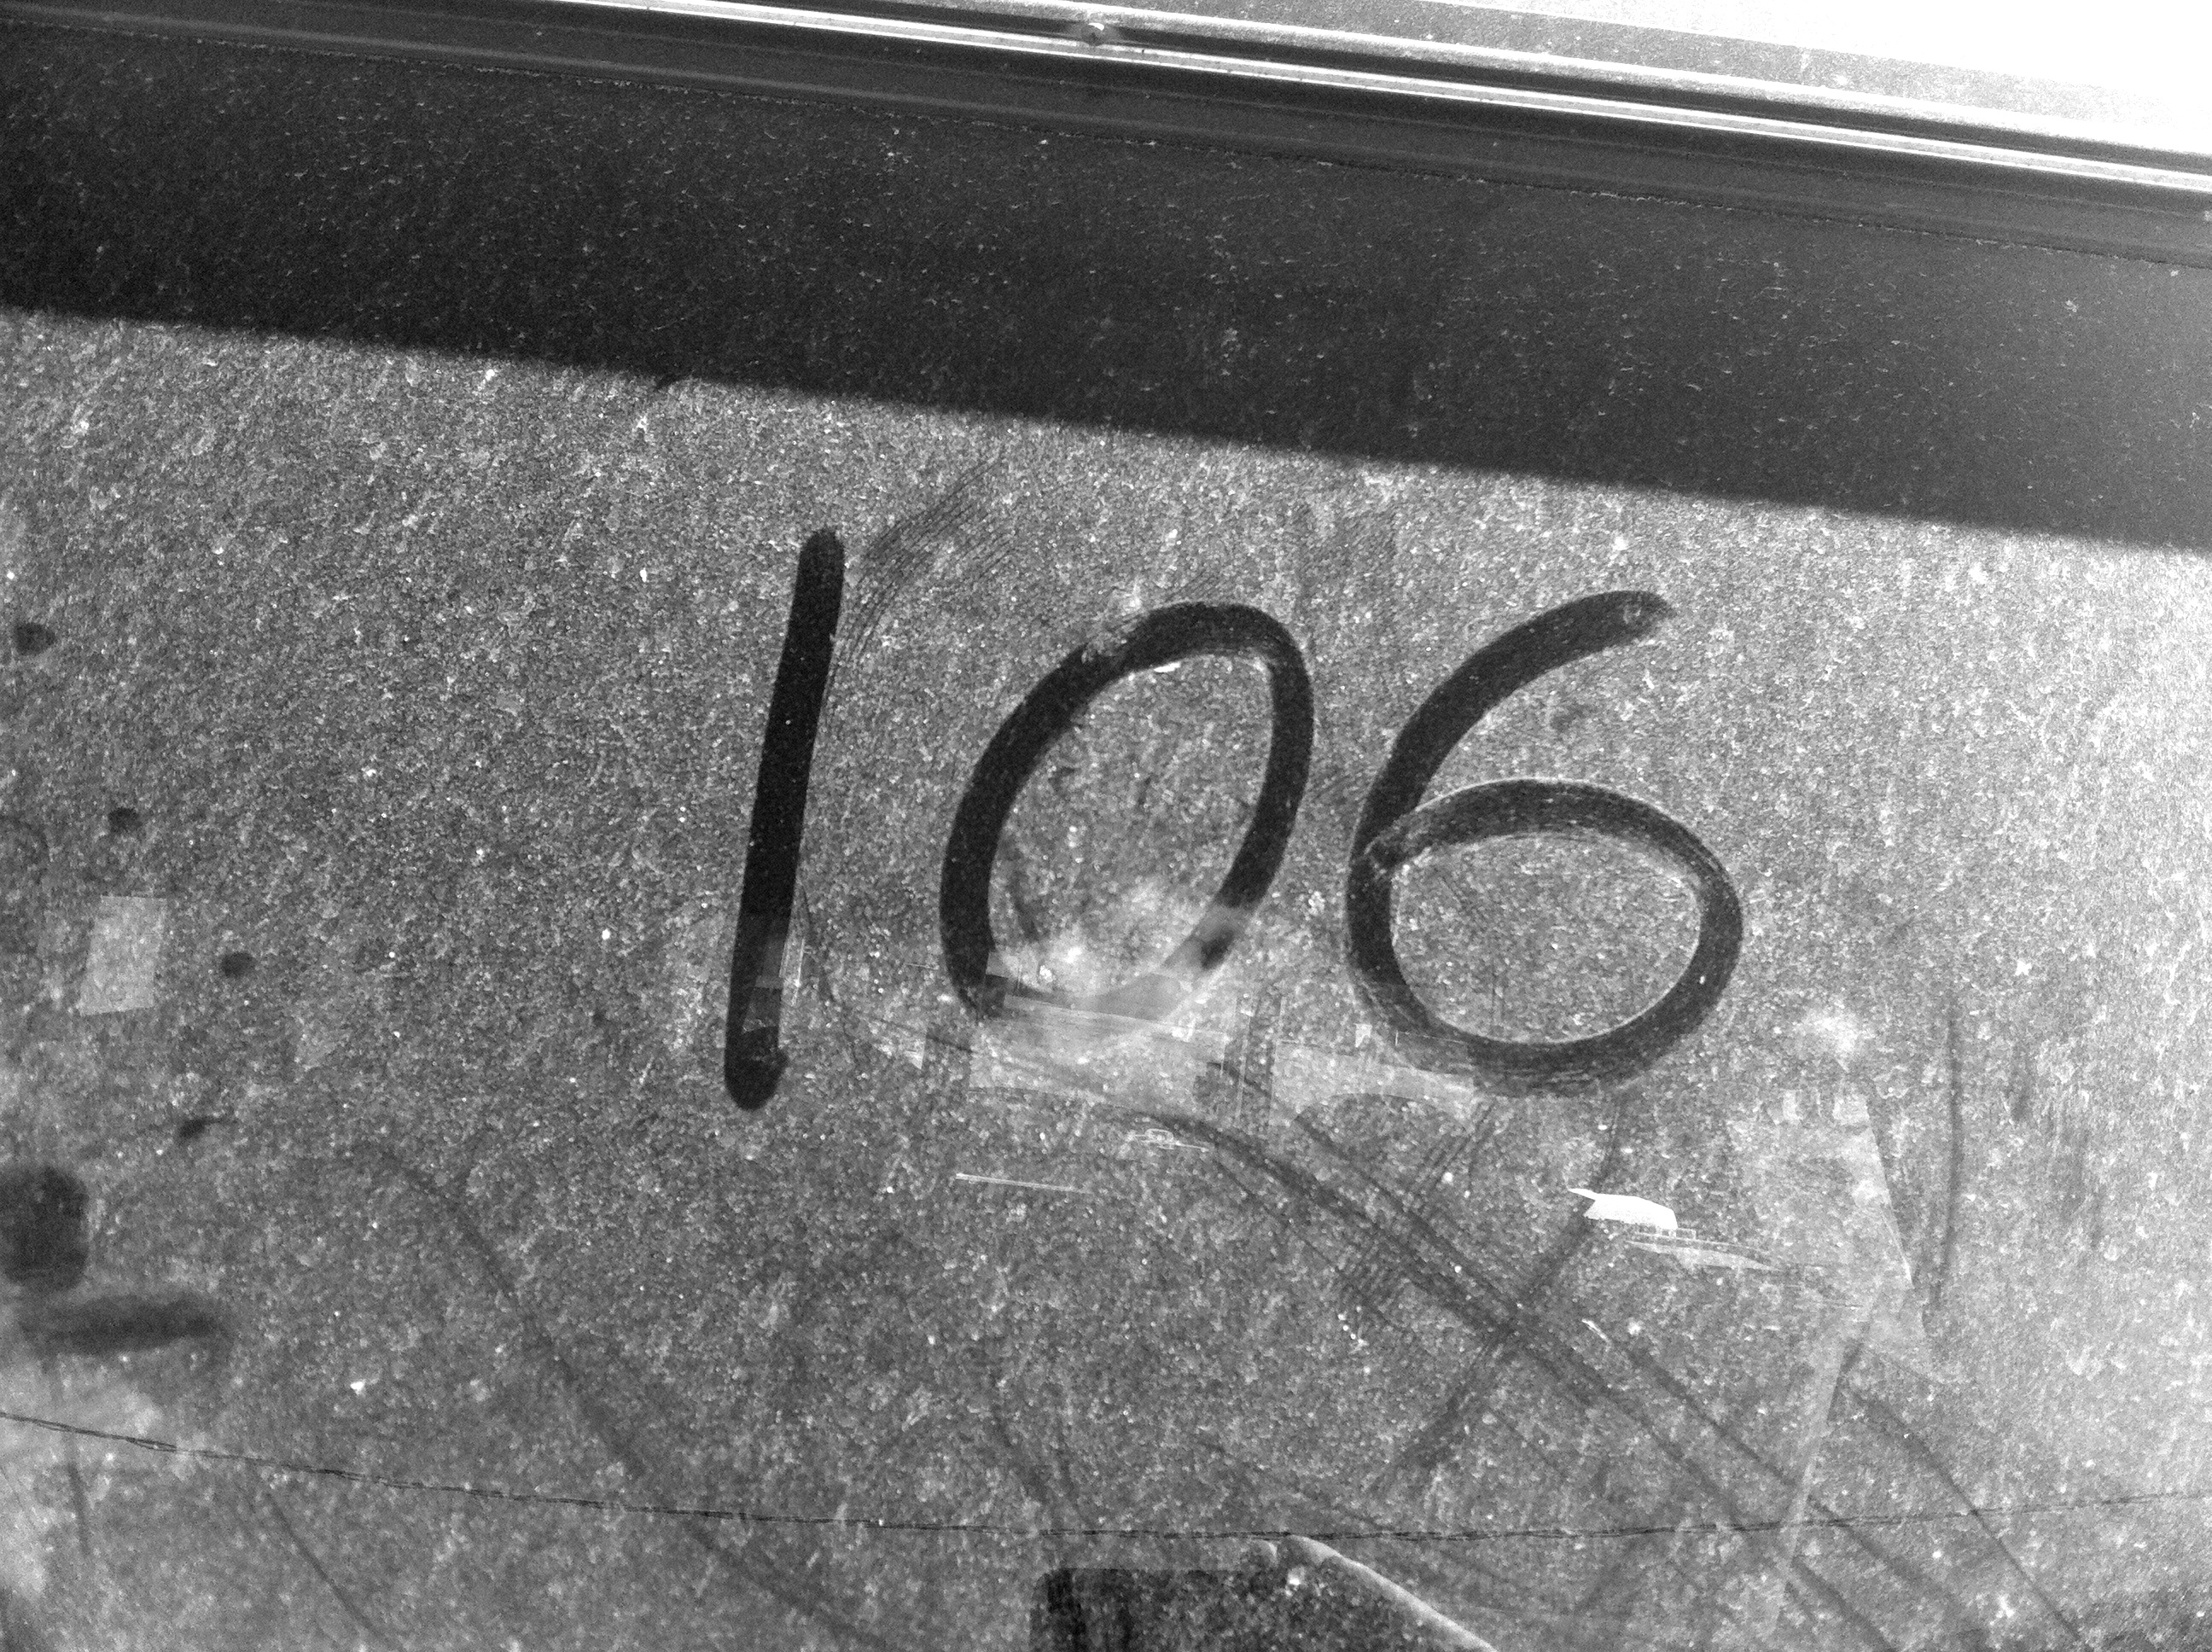
black and white, number, black, monochrome, material, tire, ds106, 106, odyssey, monochrome photography, automotive exterior